Monastery of the Holy Archangels

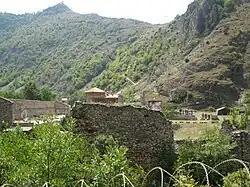
Complex of the monastery

The monastery complex is built in the smaller plateau in the Prizrens Bistrica canyon, approximately 2.5 km southeast of Prizren. The plateau is in a peninsula, surrounded by the river from the three sides, while on the fourth southeastern side it is surrounded by sharp rocks, on top of which is the fortified citadel of Višegrad. At the time of its construction there was a caravan road nearby the Prizren Bistrica, which connected Skopje with Prizren (then capital of Serbia), over Kaçanik, Sirinićka Župa and Sredačka Župa, and it is likely that the road was passing right through the monastery.